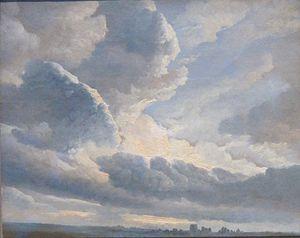
Simon-Joseph-Alexandre-Clément Denis, né le 14 avril 1755 à Anvers et mort le 1ᵉʳ janvier 1813 à Naples, était un peintre paysagiste flamand.